William Pepperrell

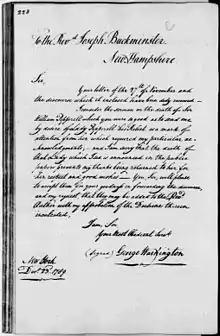
Letter from George Washington praising funeral oration for Pepperrell, 1789

As he left no son to carry on the name, he adopted his grandson William Pepperrell Sparhawk, son of Colonel Nathaniel Sparhawk, on the condition that the boy agree to change his surname to Pepperrell, which he did by act of legislature. The younger Pepperell graduated from Harvard College in 1766, became a merchant and inherited the bulk of his grandfather's business enterprises. He was chosen a member of the Governor's Council. In 1774 the baronetcy was revived in his favour. His wife, Elizabeth Royall, died at the age of 26 on October 9 1775, during the voyage to England and was buried in The Old Burying Ground in Halifax NS as they fled the American Revolution as Loyalists